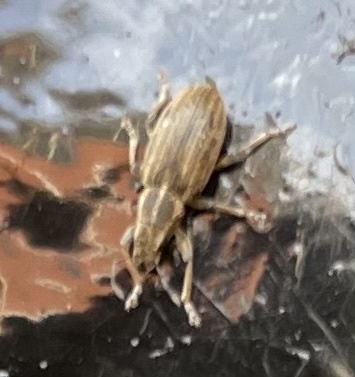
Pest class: pea_leaf_weevil